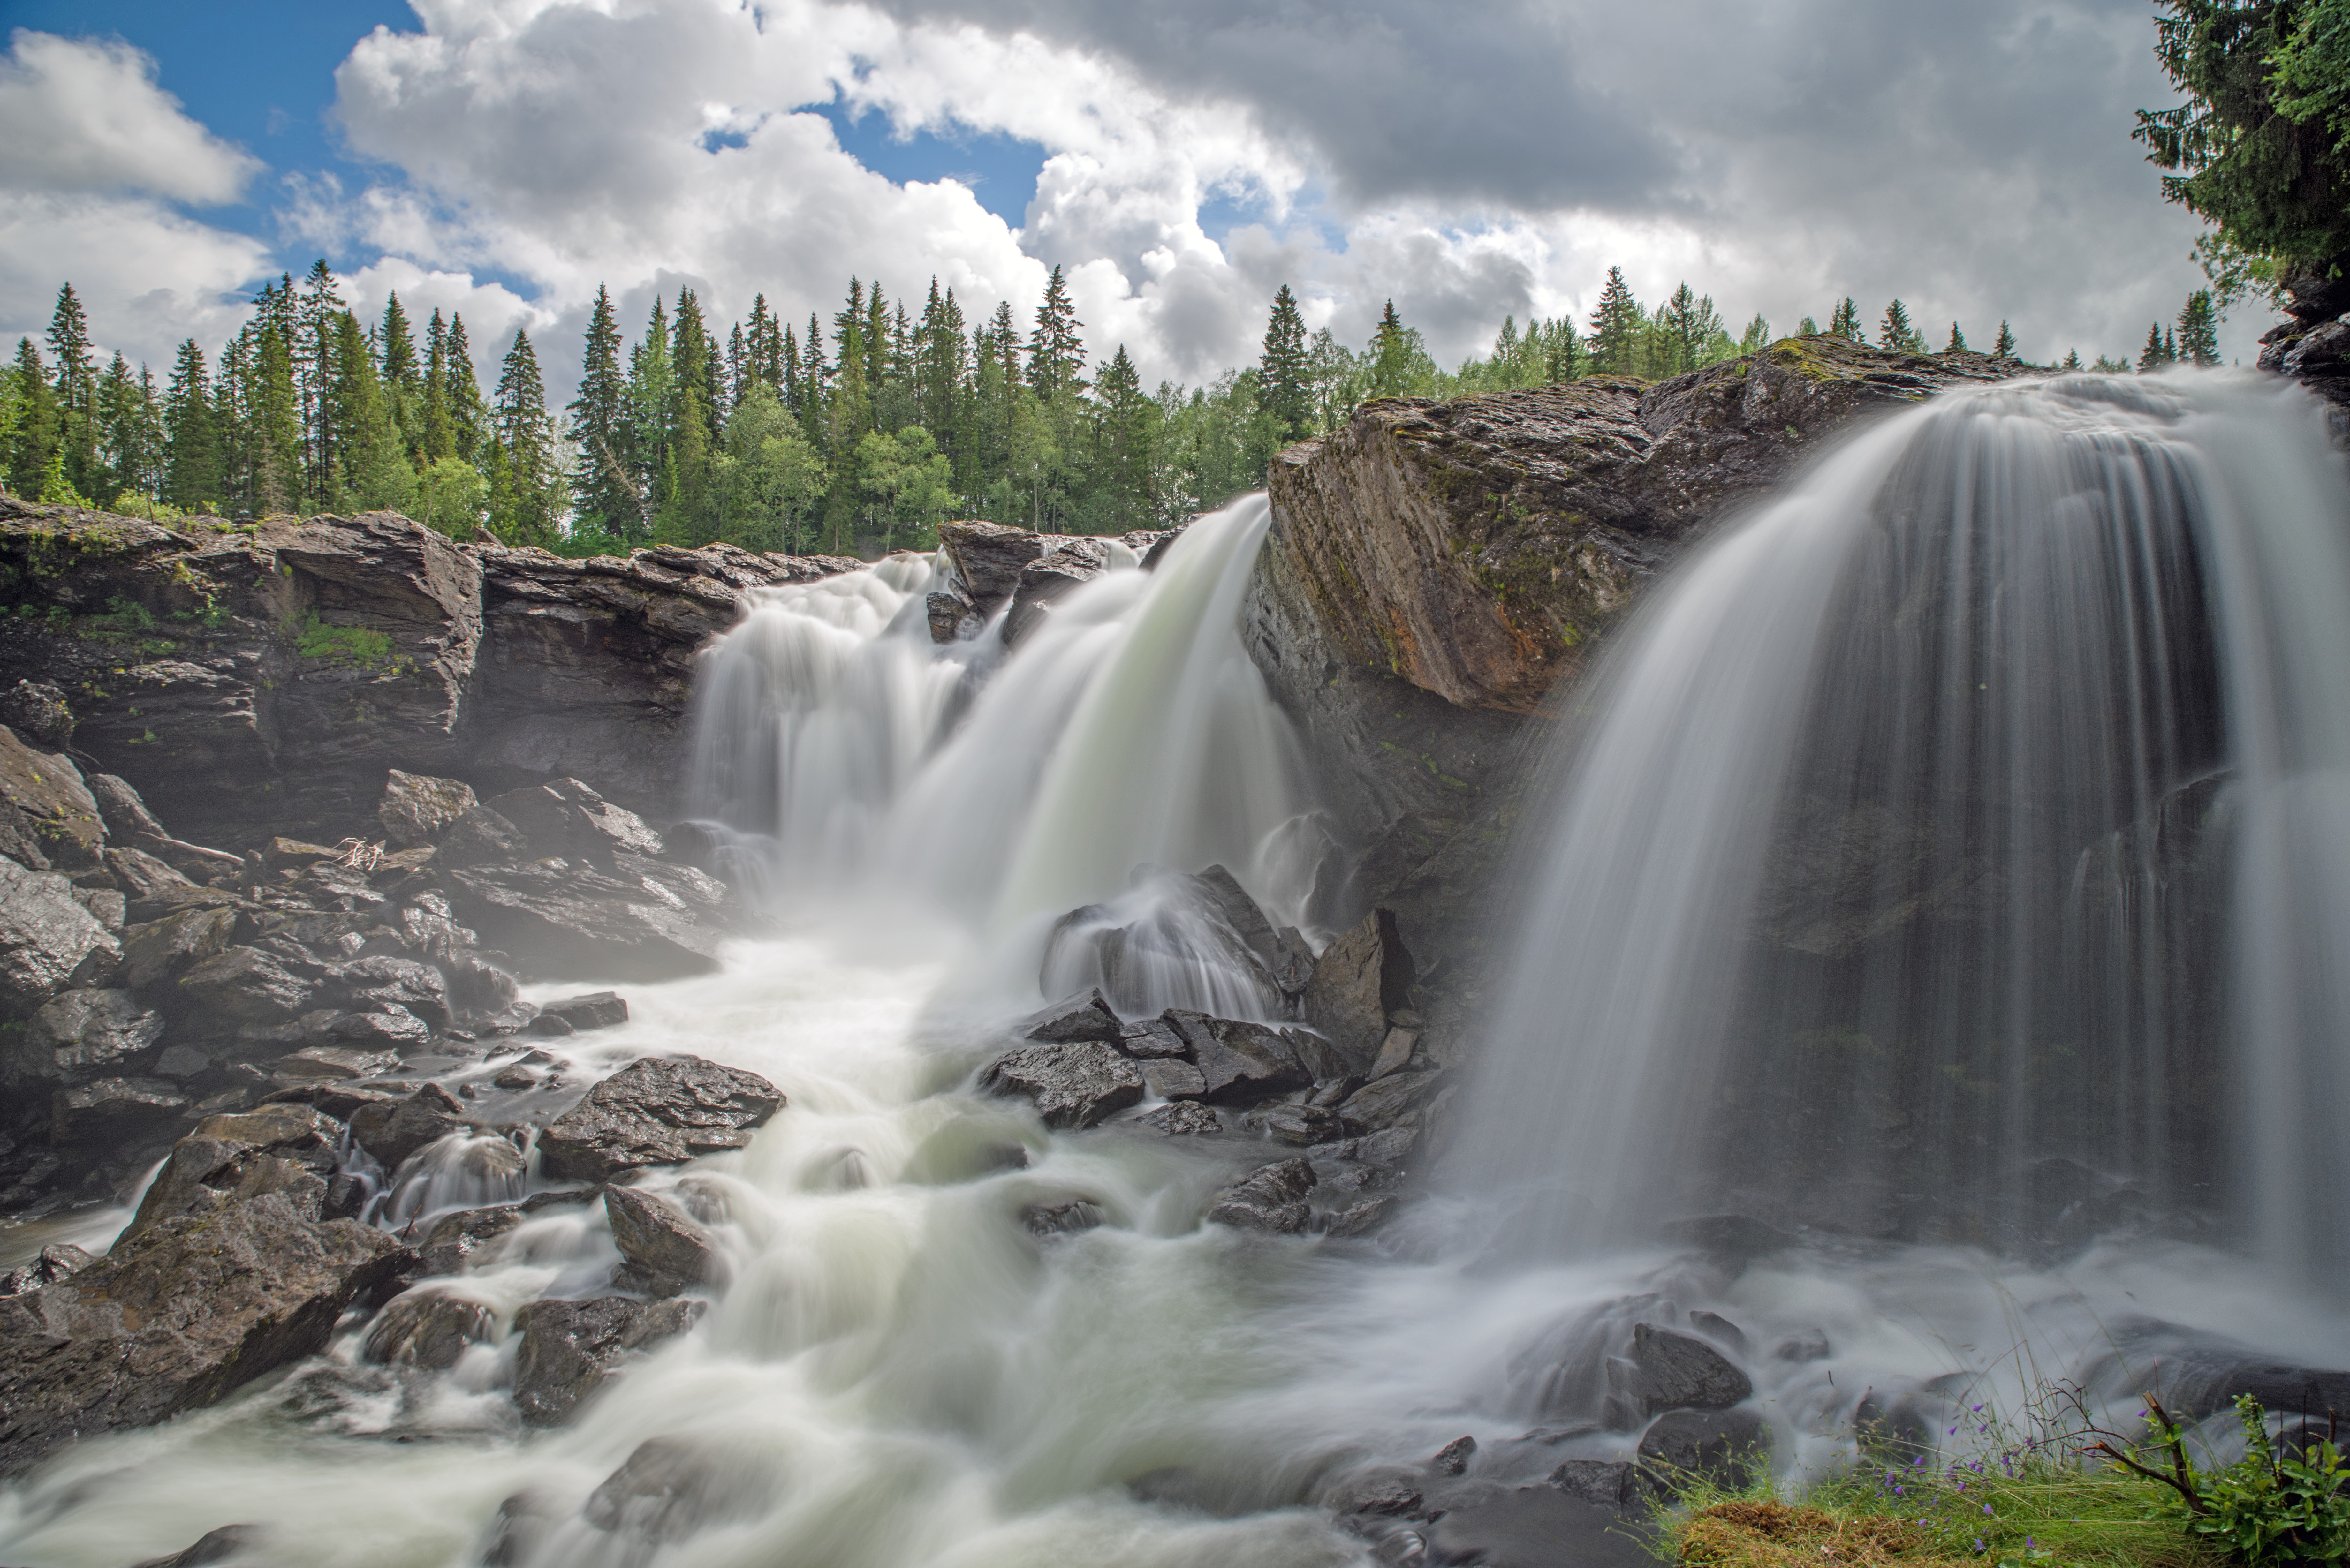
landscape, water, nature, waterfall, river, stream, rapid, body of water, sweden, wasserfall, water feature, watercourse, fj ll